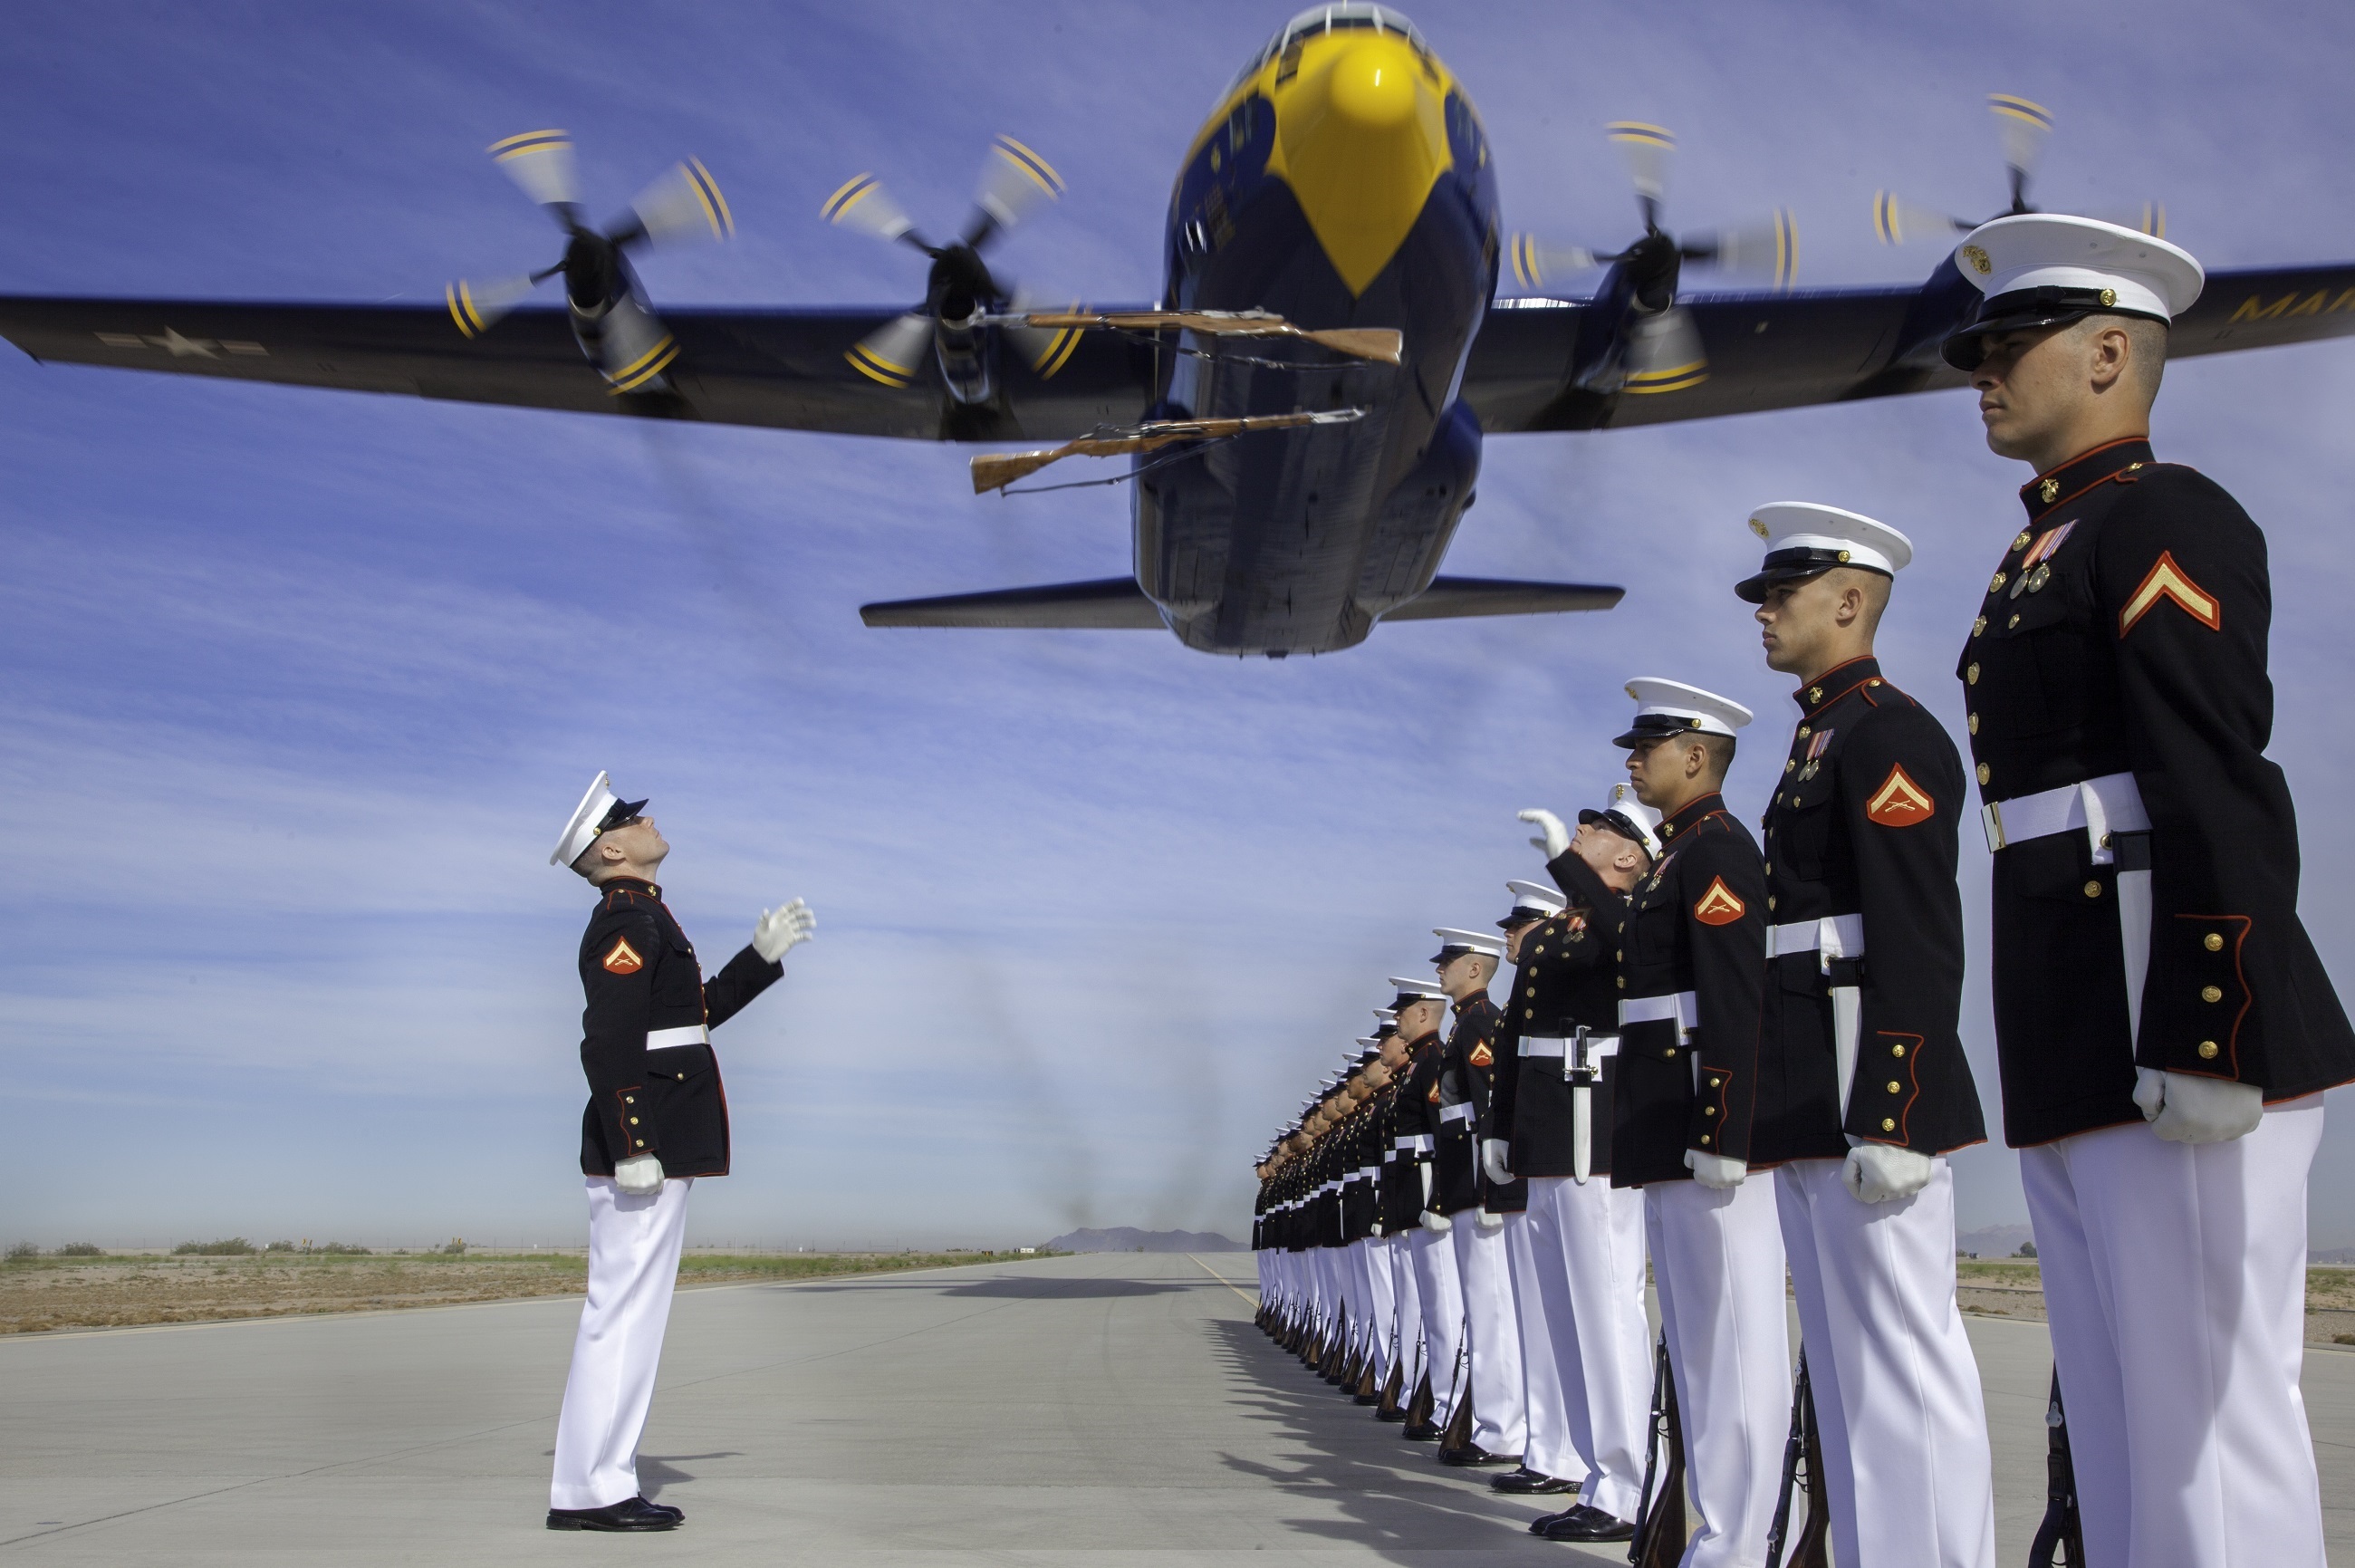
airplane, plane, aircraft, military, vehicle, aviation, usa, performance, uniform, precision, navy, maneuvers, blue angels, flyover, flightline, air force, flight line, military aircraft, fat albert, silent drill platoon, marine corps, kc 130 hercules, marching twenty four, exhibition drill, atmosphere of earth, aerospace engineering